Marina Romanò

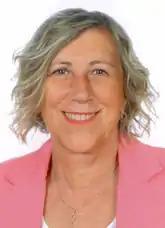

Marina Romanò (born 30 September 1960) is an Italian politician who served as Mayor of Cesano Maderno from 2009 to 2011 and as Deputy from 30 May 2022 to 13 October 2022.